Natalie Decker Lemke

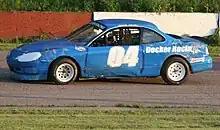
Decker's 2010 4-cylinder car

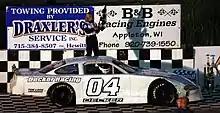
Decker celebrating after winning a 2012 super stock race at Marshfield Motor Speedway

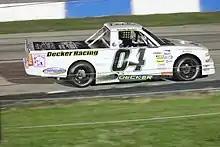
Decker's 2013 ARCA Midwest Tour truck at La Crosse Fairgrounds Speedway

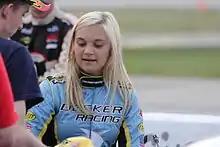
Decker signing autographs at an ARCA Midwest Tour race in 2014

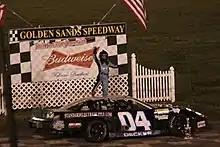
Decker celebrating after winning a 2015 late model race at Golden Sands Speedway

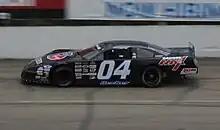
Decker's 2016 ARCA Midwest Tour car

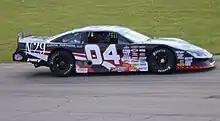
Decker's 2017 ARCA Midwest Tour car

Decker won 4 karting championships in two years. She began racing in 4-cylinder modified stock cars as a 12-year-old; in 2011 she moved up to the Super Stock class and won the 2012 class championship at Marshfield Motor Speedway. Decker began racing in the ARCA Midwest Tour and took the 2013 Rookie of the Year by finishing third in points. She also took third that season in a three-race Midwest Truck Series at Madison International Speedway. In 2014, she won seven limited late model features and two super late model features. She was added to the Rev Racing team in 2015 as she was named to the NASCAR Drive for Diversity program.